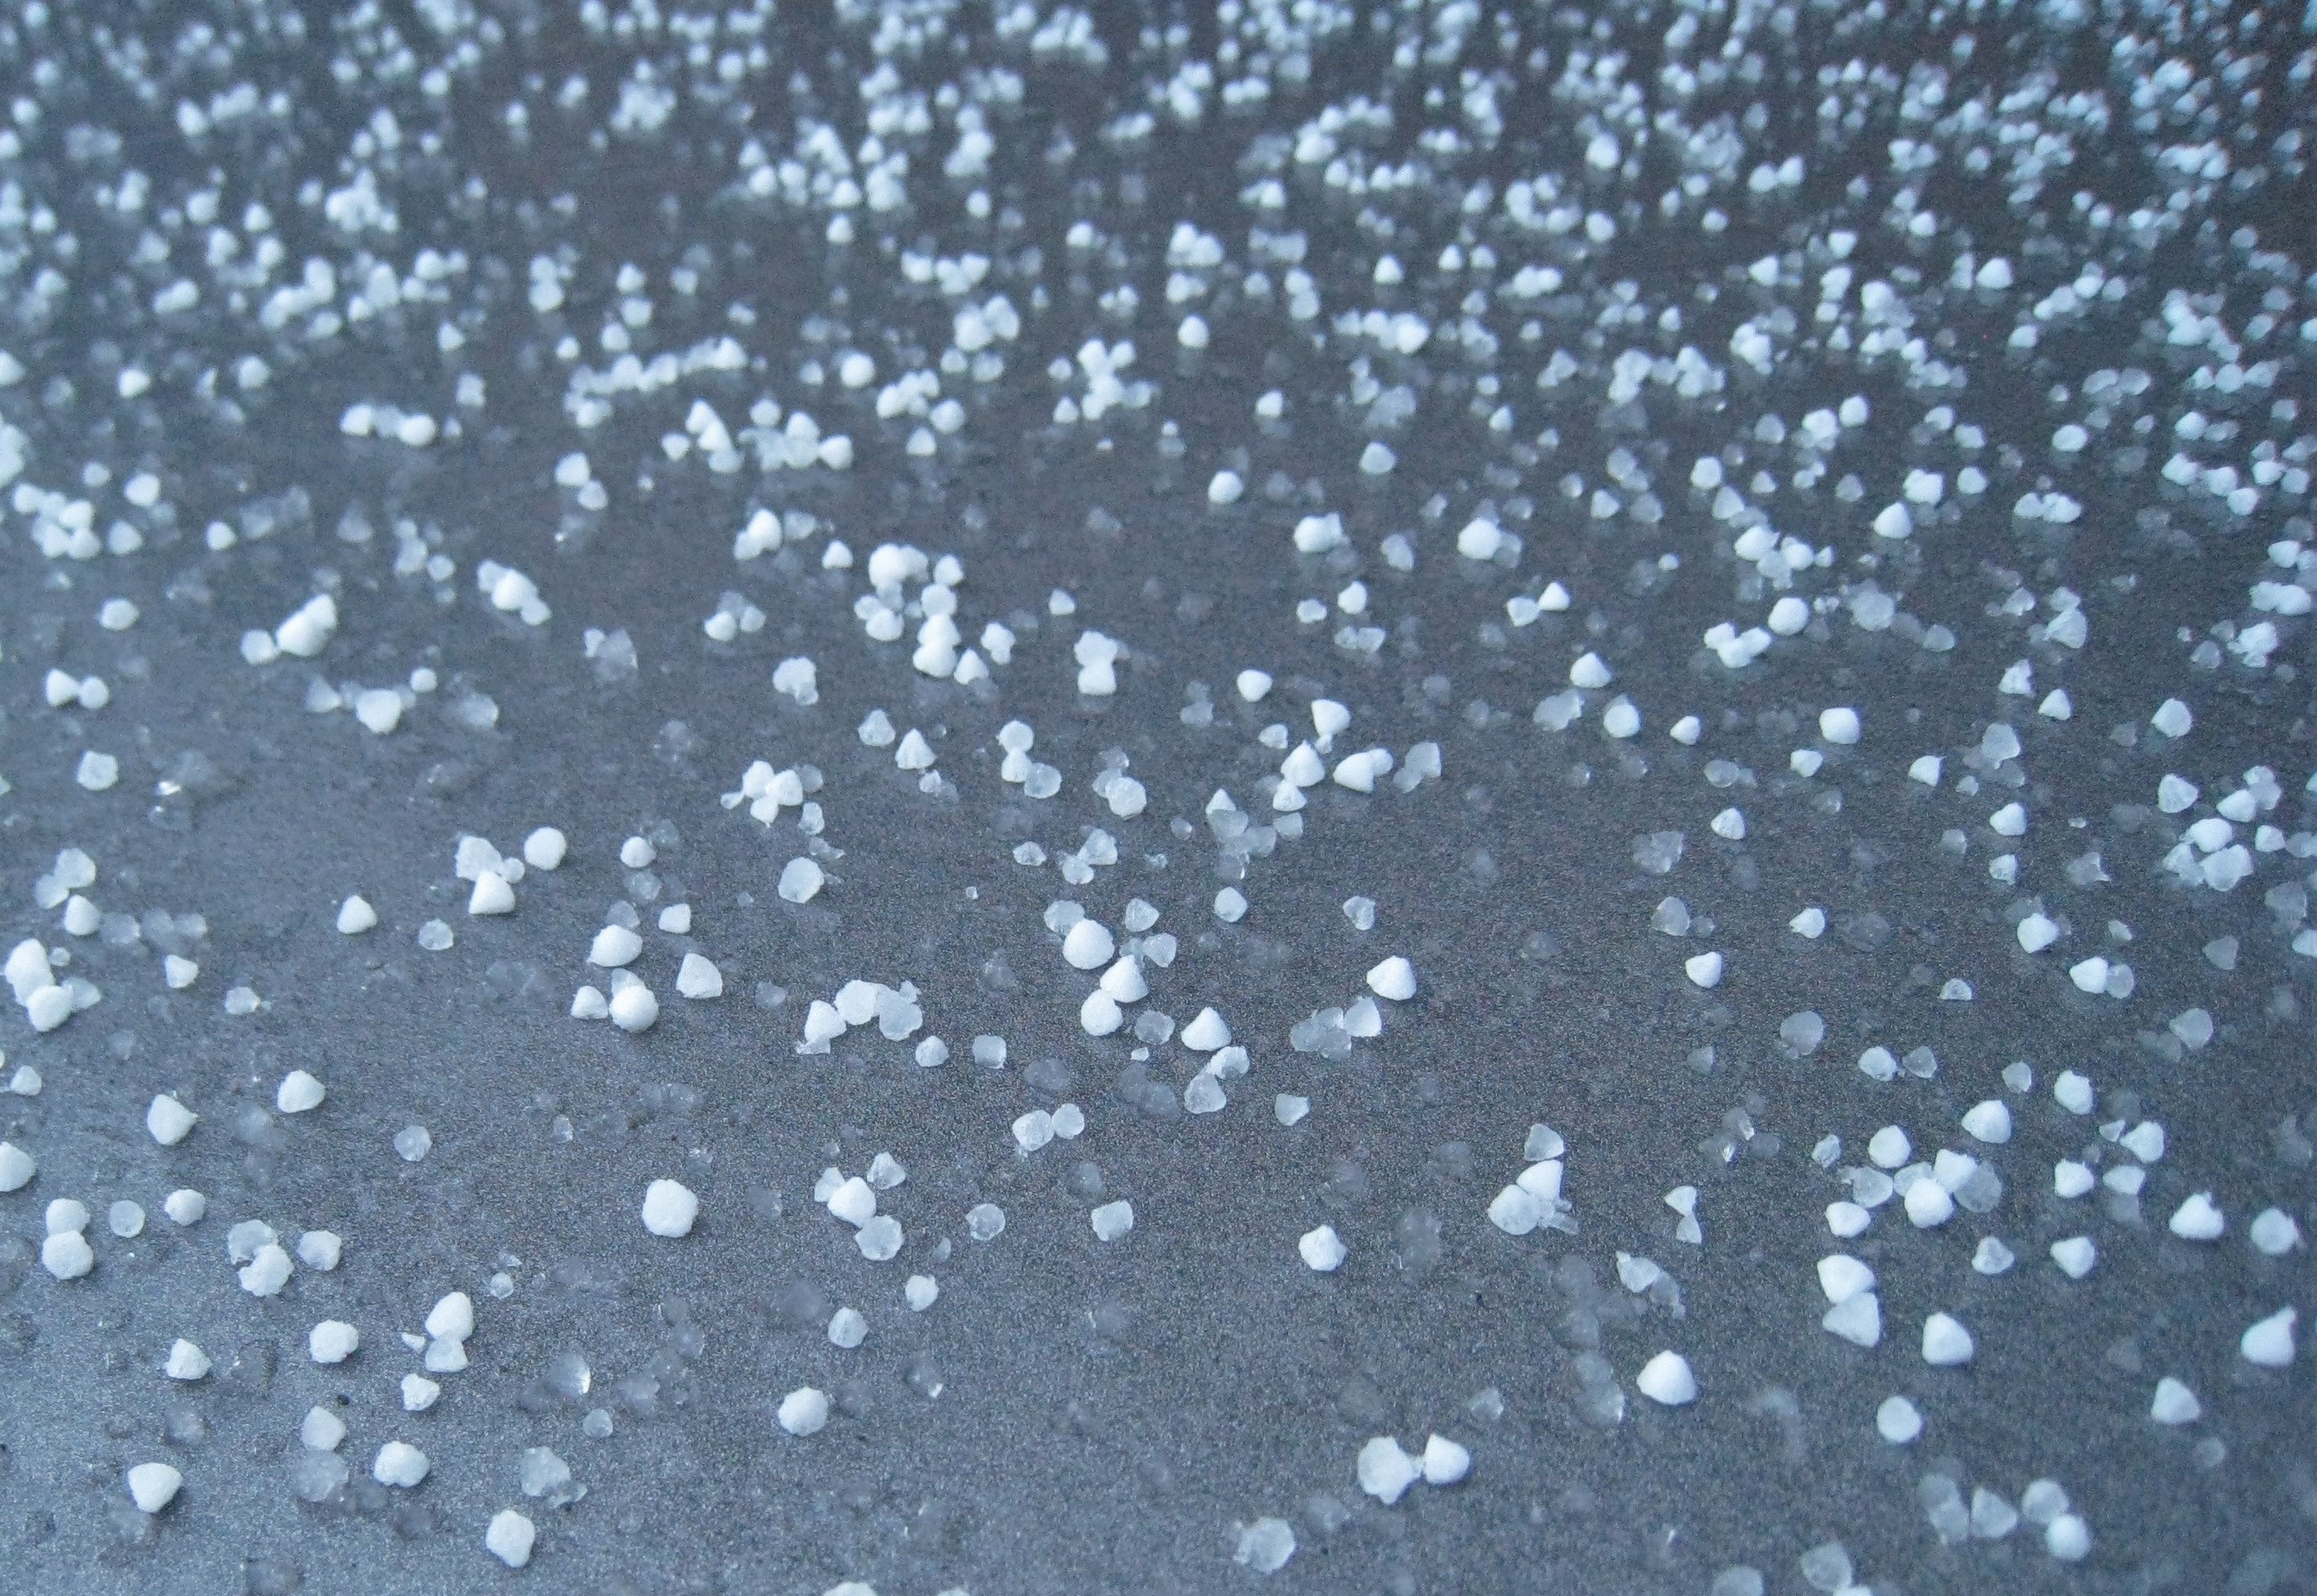
snow, texture, frost, asphalt, weather, circle, hail, time of year, freezing, precipitate, hailstones, hailstone, weather in april, eiskl mpchen, weather in june